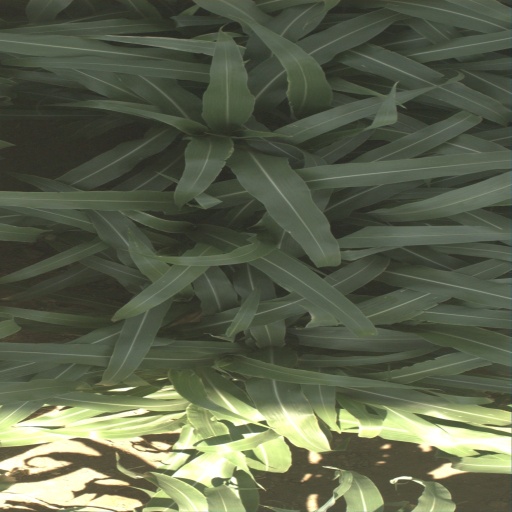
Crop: sorghum